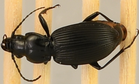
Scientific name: Pterostichus lachrymosus
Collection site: Mountain Lake Biological Station NEON (MLBS), plot MLBS_001